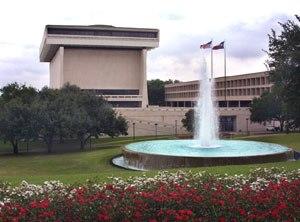
The Lyndon B. Johnson Library and Museum, sur le campus d’UT Austin. Le Lyndon Baines Johnson Library and Museum. עברית: הספרייה על שם לינדון ג'ונסון. 日本語: リンドン・ベインズ・ジョンソン図書館・博物館. Norsk bokmål: Lyndon B. Johnson Library. Slovenčina: Lyndon Baines Johnson Library and Museum Austin (Texas), 1971. Türkçe: Lyndon Baines Johnson Kütüphanesi ve Müzesi, Austin, Teksas.
Une ville universitaire est une ville abritant une université d'importance variable selon les situations ou qui tient une place importante dans la ville où elle est située. Elles sont généralement classées selon leurs offres de formation, la vie étudiante, les sorties pour les étudiants, l'offre d'emploi, les transports, l'offre culturelle, le logement et l'environnement.
Aux États-Unis, le système des bibliothèques présidentielles est un réseau national de bibliothèques administrées par le Bureau des bibliothèques présidentielles qui fait partie du National Archives and Records Administration. Il regroupe les bibliothèques créées par les anciens présidents des États-Unis. Ce ne sont pas des bibliothèques au sens moderne du terme mais plutôt des lieux où sont préservés et rendus accessibles les papiers, enregistrements, collections et autres objets historiques de nombreux présidents américains. Depuis le mandat de Calvin Coolidge tous les présidents des États-Unis ont leurs bibliothèques présidentielles.
L'université du Texas à Austin est une université américaine située dans la ville d'Austin, capitale du Texas, aux États-Unis. C'est le siège et le plus grand campus de l'Université du Texas, un système public de neuf universités et de six centres médicaux d'enseignement et de recherche. Le campus d'Austin compte plus de 50 000 étudiants en cycles undergraduate et postgraduate. D'après les classements du U.S. News & World Report, l'Université du Texas à Austin est la meilleure université publique du Texas, ainsi que la quarante-quatrième meilleure université et la douzième meilleure université publique aux États-Unis.
Le musée et la bibliothèque Lyndon Baines Johnson est l'une des 12 bibliothèques présidentielles des États-Unis administrées par la National Archives and Records Administration. Il se trouve à côté de la LBJ School of Public Affairs, et s'étend sur 57000 m² sur le campus de l'Université du Texas à Austin.